Stegopelta

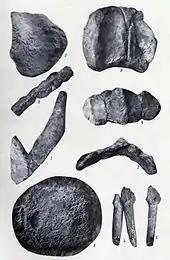
Armor plates and teeth

In 1905, Samuel Wendell Williston described FMNH UR88, a partial armored dinosaur skeleton consisting of a maxilla fragment, seven cervical and two dorsal vertebrae, part of a sacrum and both ilia, caudal vertebrae, parts of the scapulae, both humeral heads, portions of an ulna and both radii, a metacarpal, partial tibia, metatarsal, and armor including a shoulder spine and neck ring. The specimen was in poor condition, as it had eroded from a slope and been walked on by cattle. Ankylosaurians being very poorly known, Williston compared his new genus to "Stegosaurus", and the armor to that of "Glyptodon". Like that mammal, "Stegopelta" had a fused section of armor (in its case over the pelvis). Roy Lee Moodie redescribed it in 1910, and considered it to be close to, if not the same as, "Ankylosaurus".